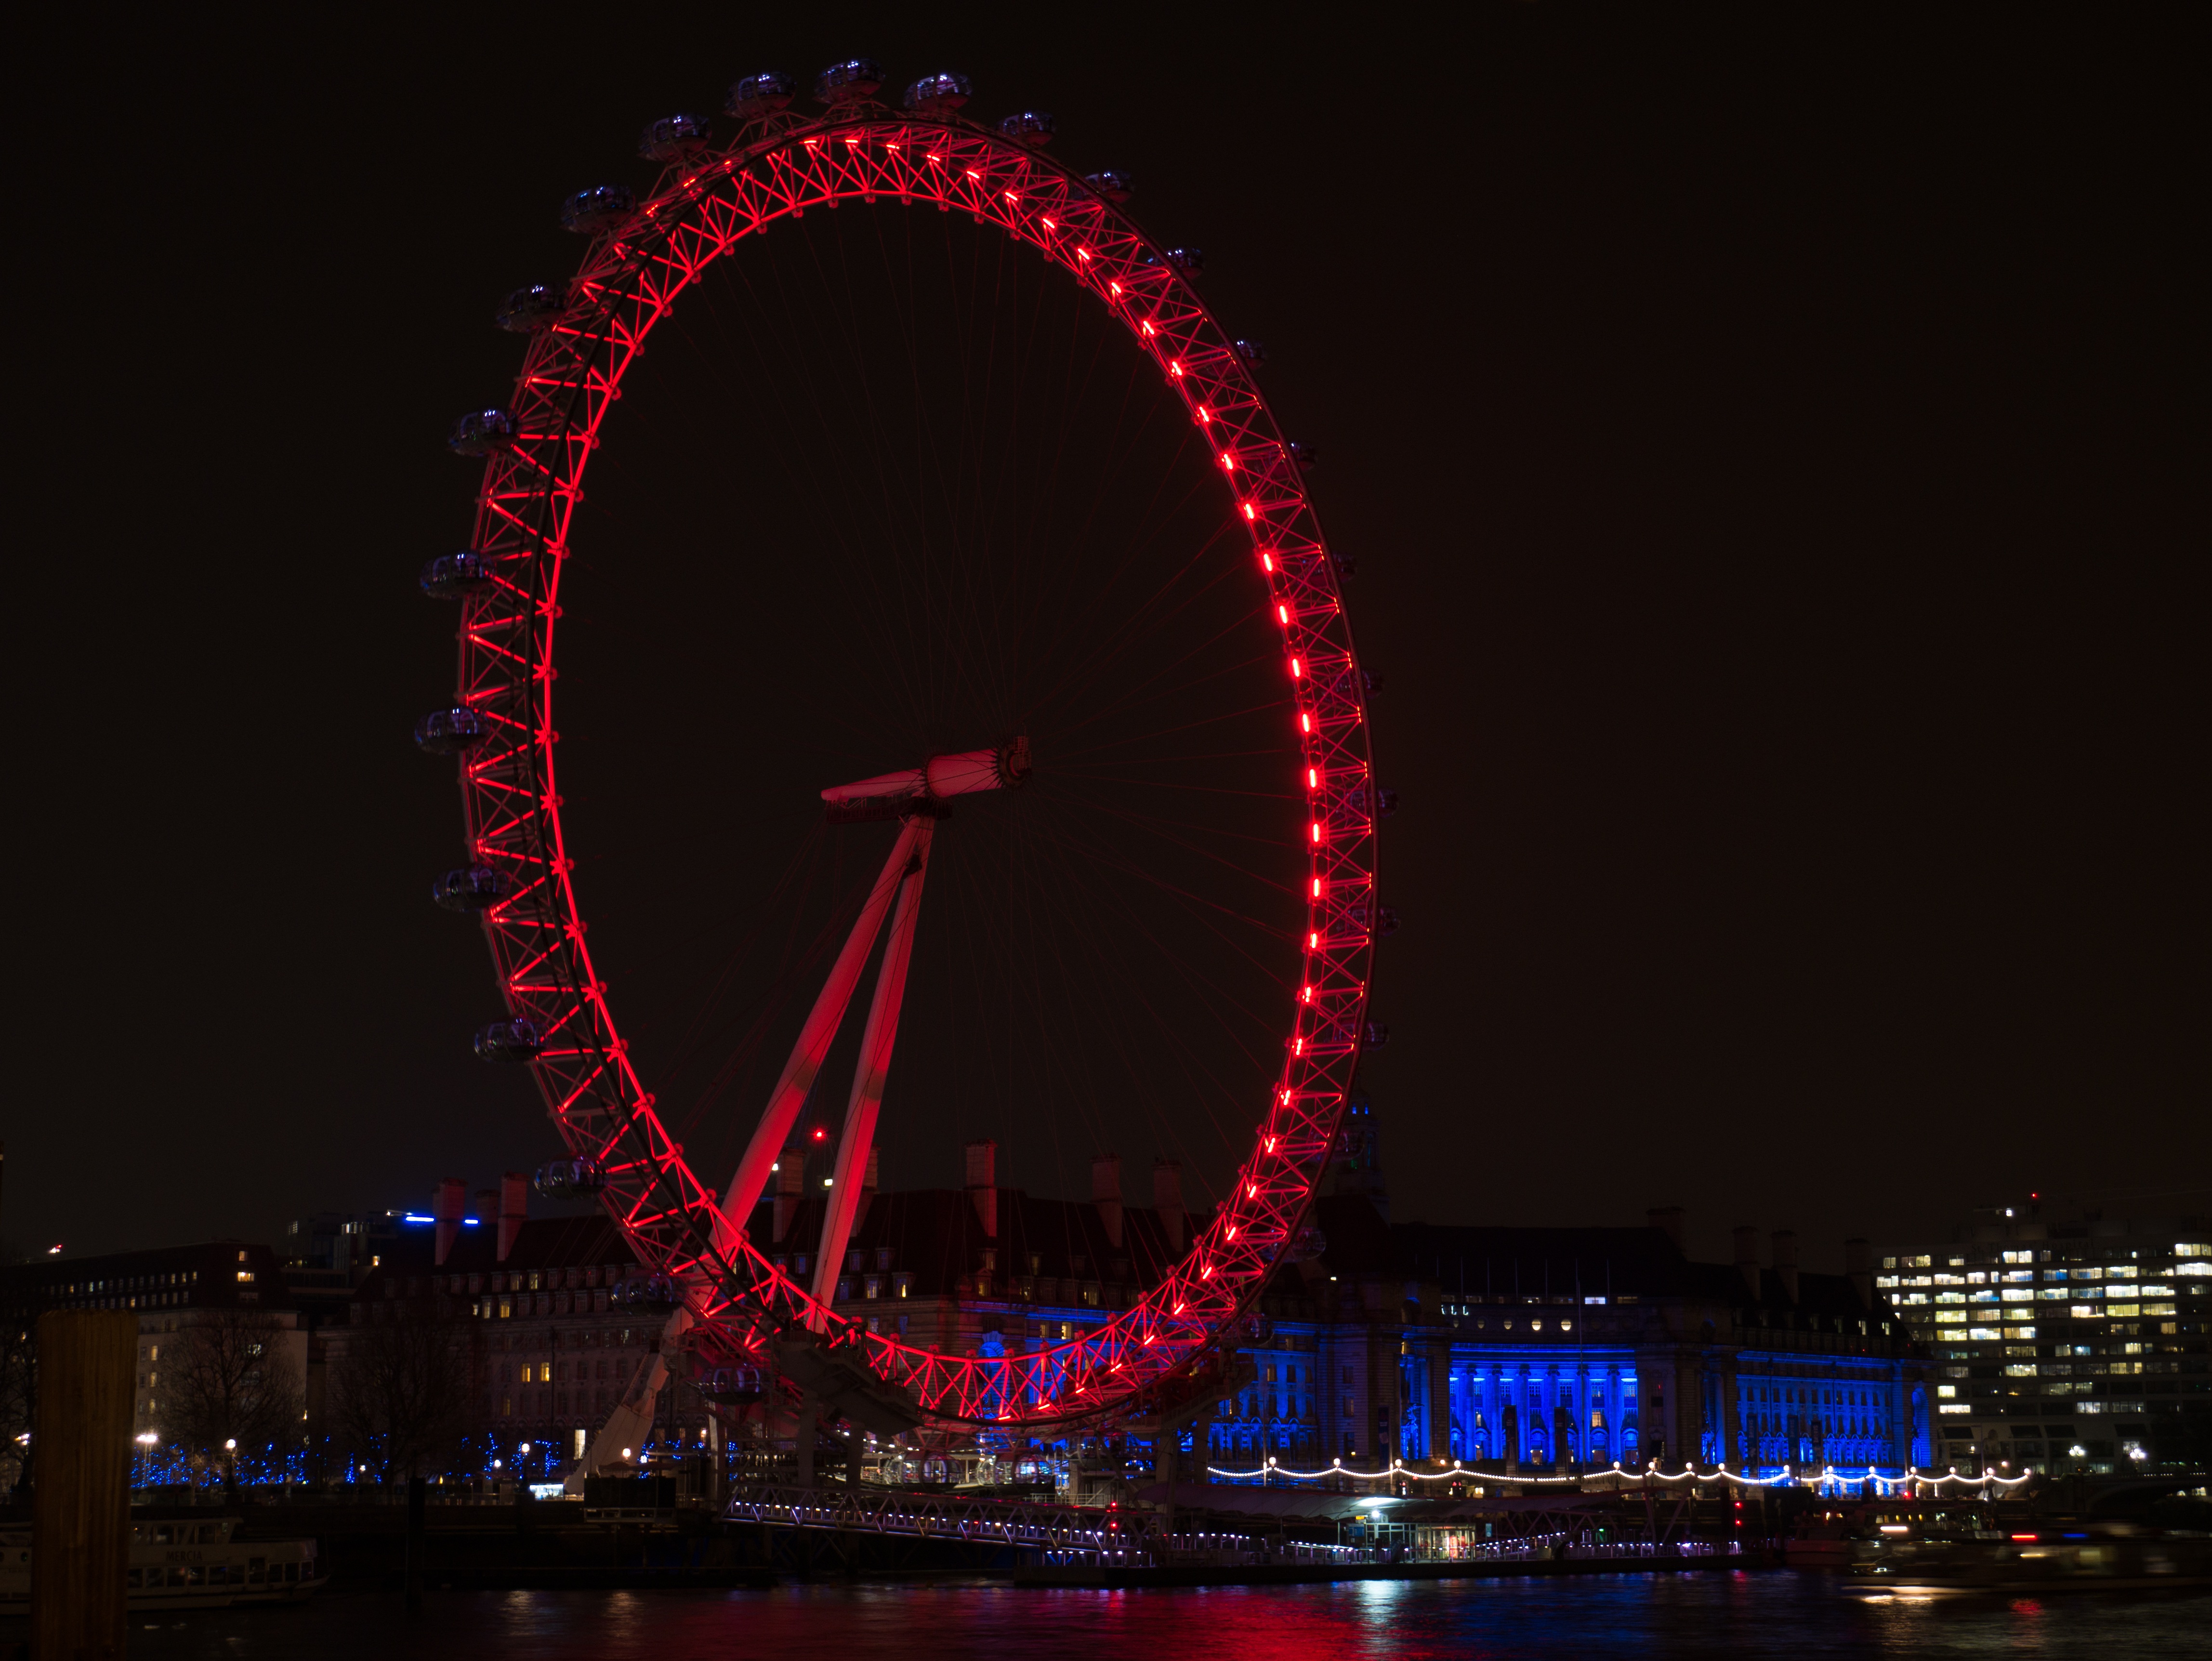
light, night, recreation, ferris wheel, amusement park, tourism, london, eye, tourist attraction, outdoor recreation